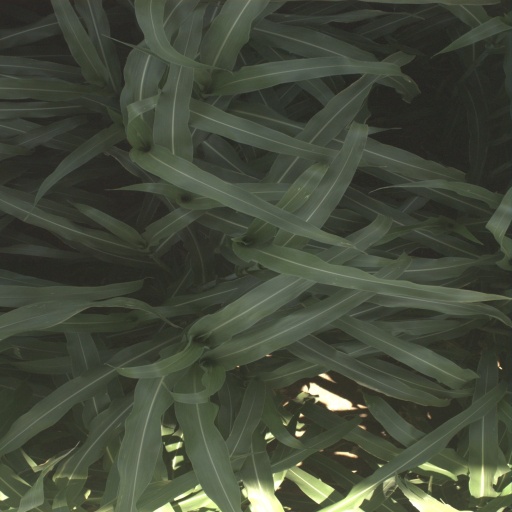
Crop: sorghum